Don Swartzentruber

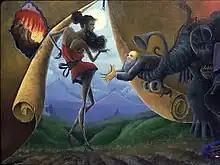
A Deity for Darwin, Oil on Canvas

Religion was a common theme in Swartzentruber’s art. In 2009 he published a Christian apologetics website and videos. The project fell under the title Carnival Sage®. He also held art and religious discussion groups in his home. For twenty years Swartzentruber taught evenings art classes at Grace College and Seminary. During his Visual Narrative classes, he taught students to use illustration as a way to explore religious themes. Some of his classroom demos became fully illustrated sequential short stories. Swartzentruber titled these ink and gauche pages “Sermons.” Eventually they were published in American literary magazines such as "Fourteen Hills", "Driftwood Press", "Forged", "Raven Chronicles", "Split Rock Review", "FreezeRay", "Meat for Tea", "Show Bear", "Helen Literary Magazine", and others.